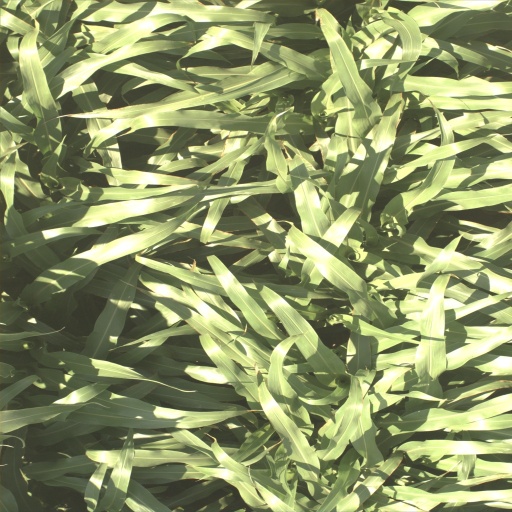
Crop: sorghum